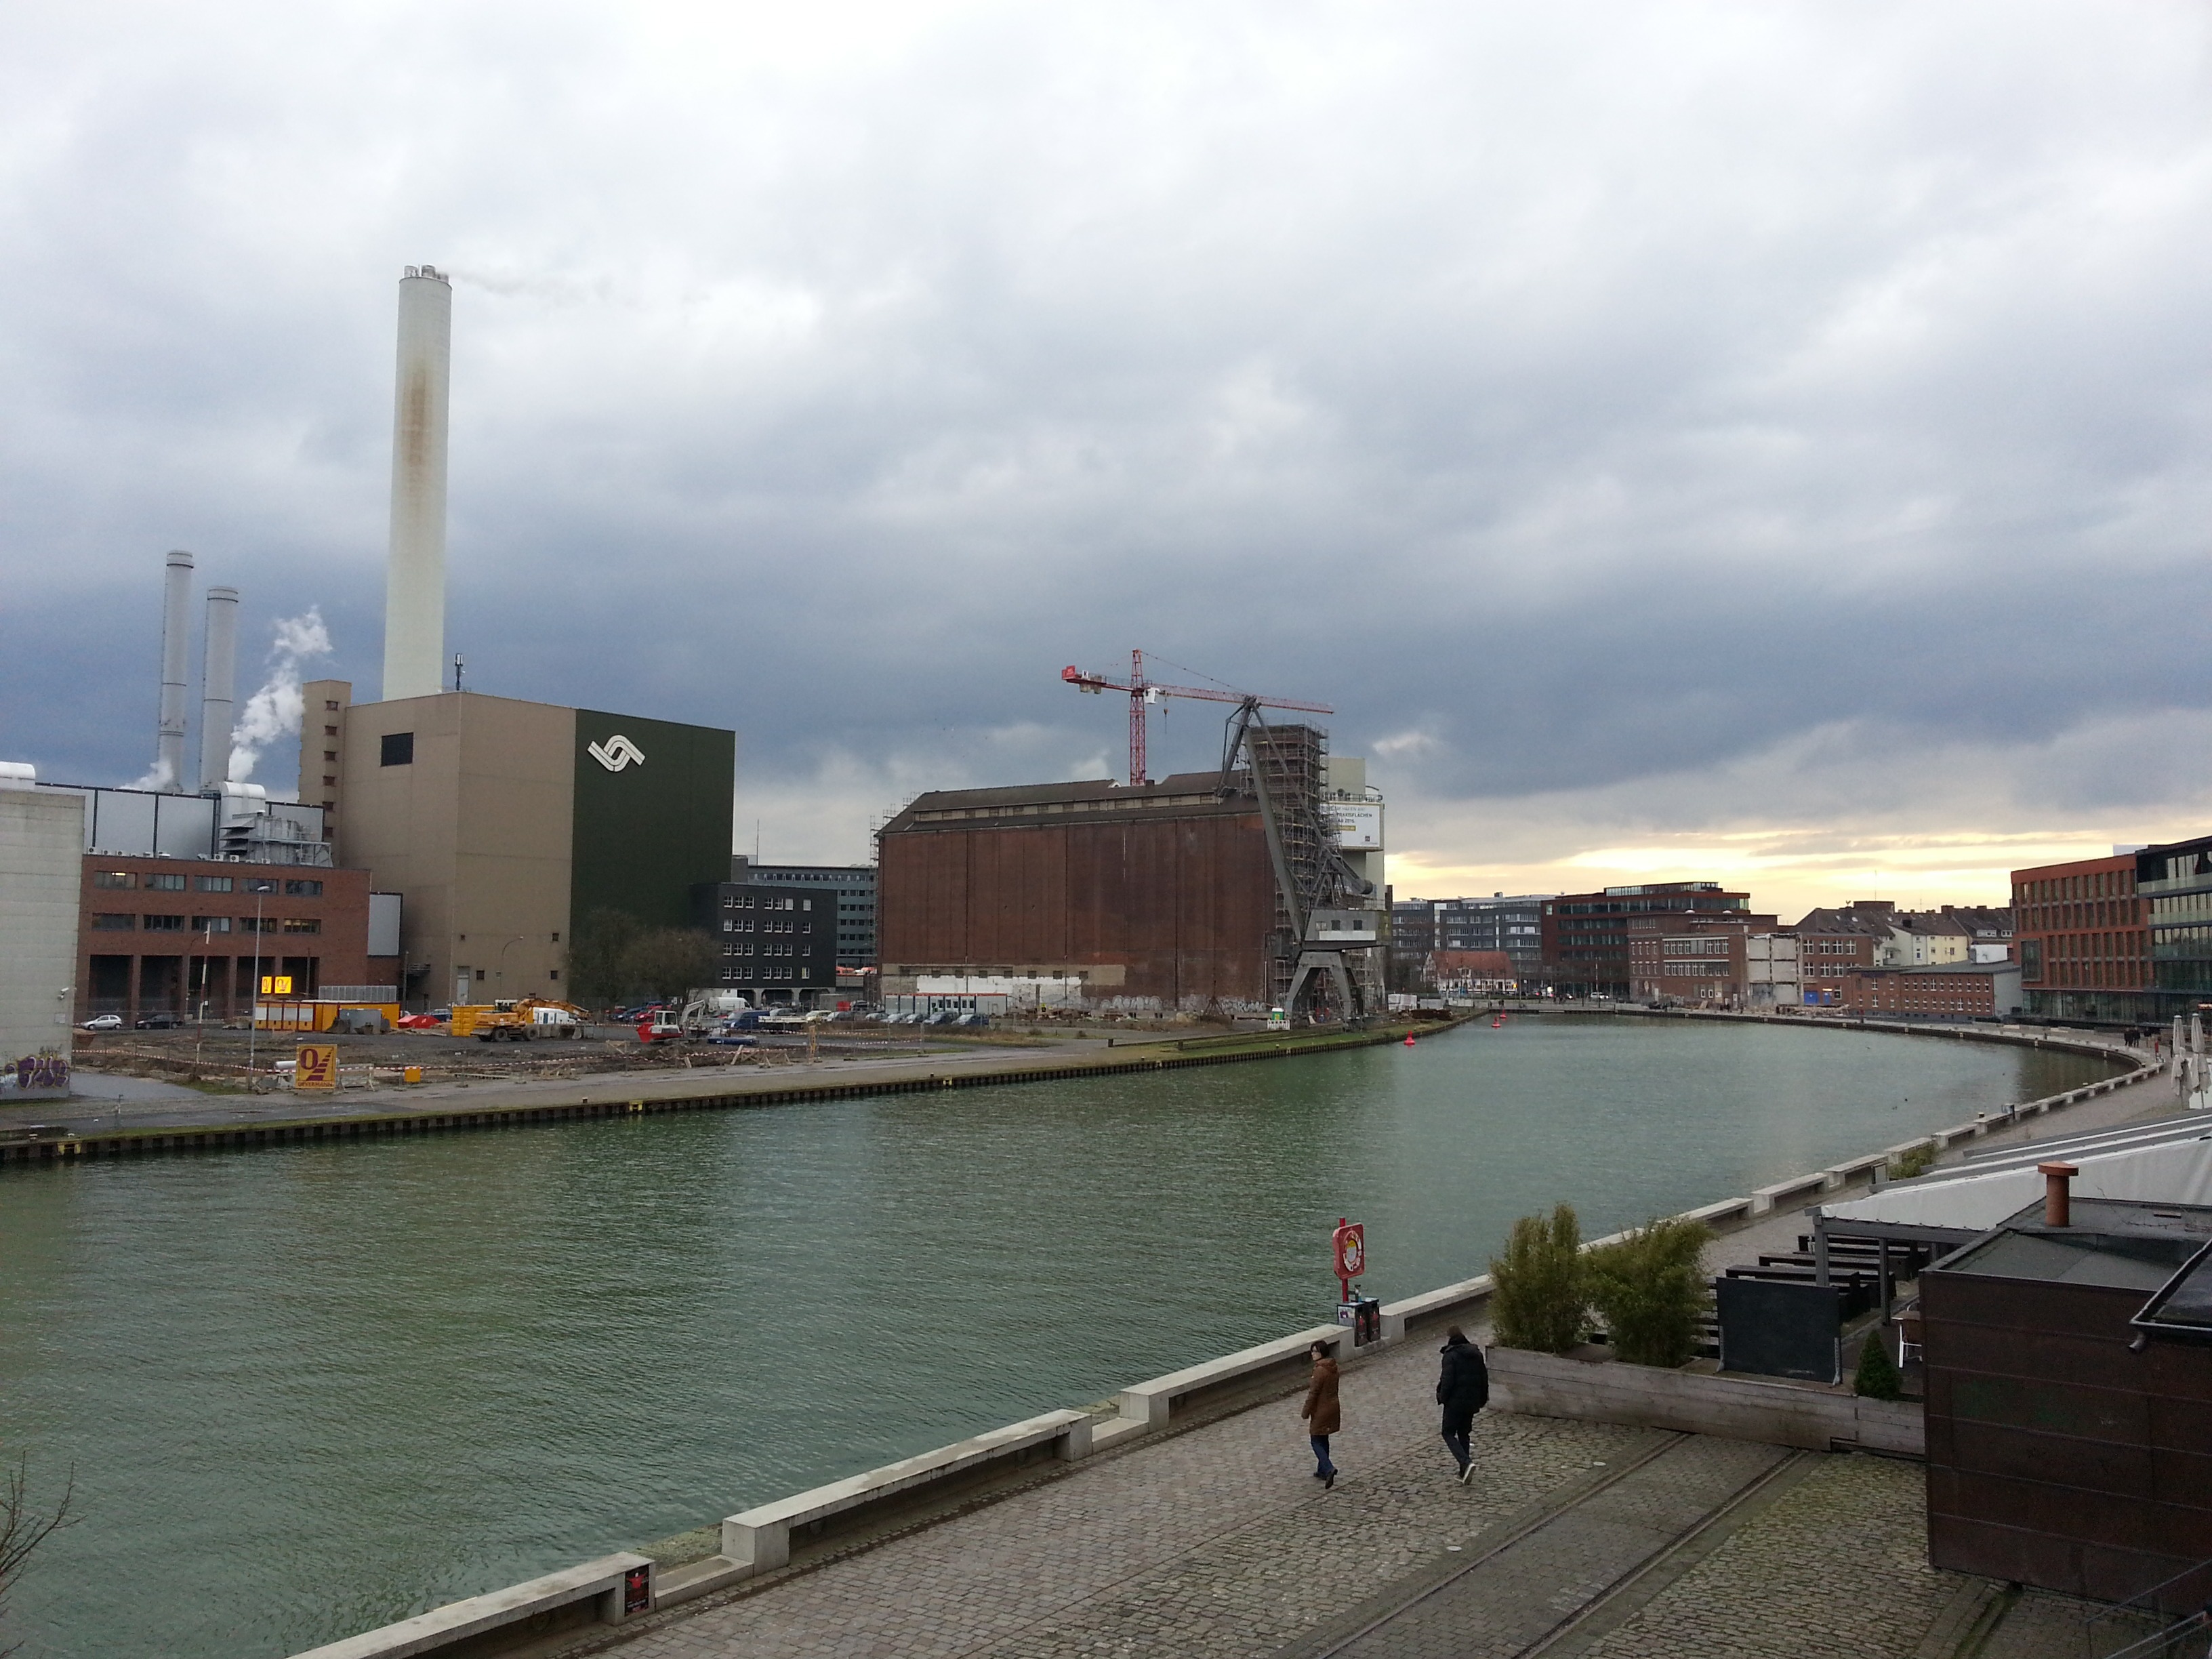
sea, water, dock, skyline, building, city, atmosphere, river, canal, cityscape, downtown, transport, vehicle, weather, harbor, industry, port, waterway, ferry, clouds, infrastructure, gloomy, channel, mood, westfalen, weather mood, munster, urban area